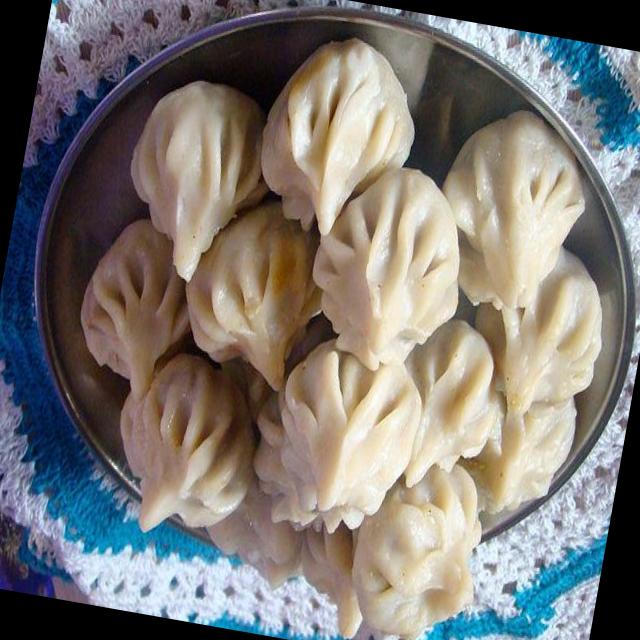
Dish: modak